Governor-General of the Bahamas

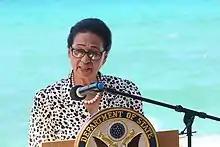
Governor-General Marguerite Pindling speaking at a US Embassy Memorial Day wreath laying ceremony in The Bahamas, 2017

The governor-general's ceremonial duties include opening new sessions of parliament by delivering the Speech from the Throne, welcoming visiting heads of state, and receiving the credentials of foreign diplomats.